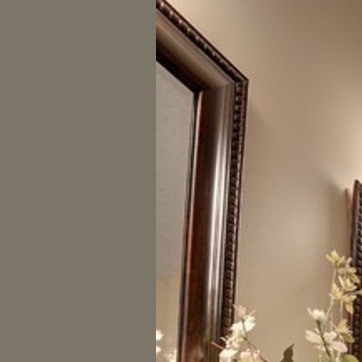
Material: mirror